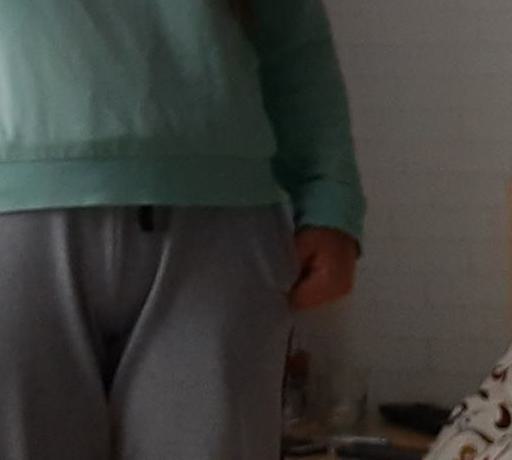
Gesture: no_gesture